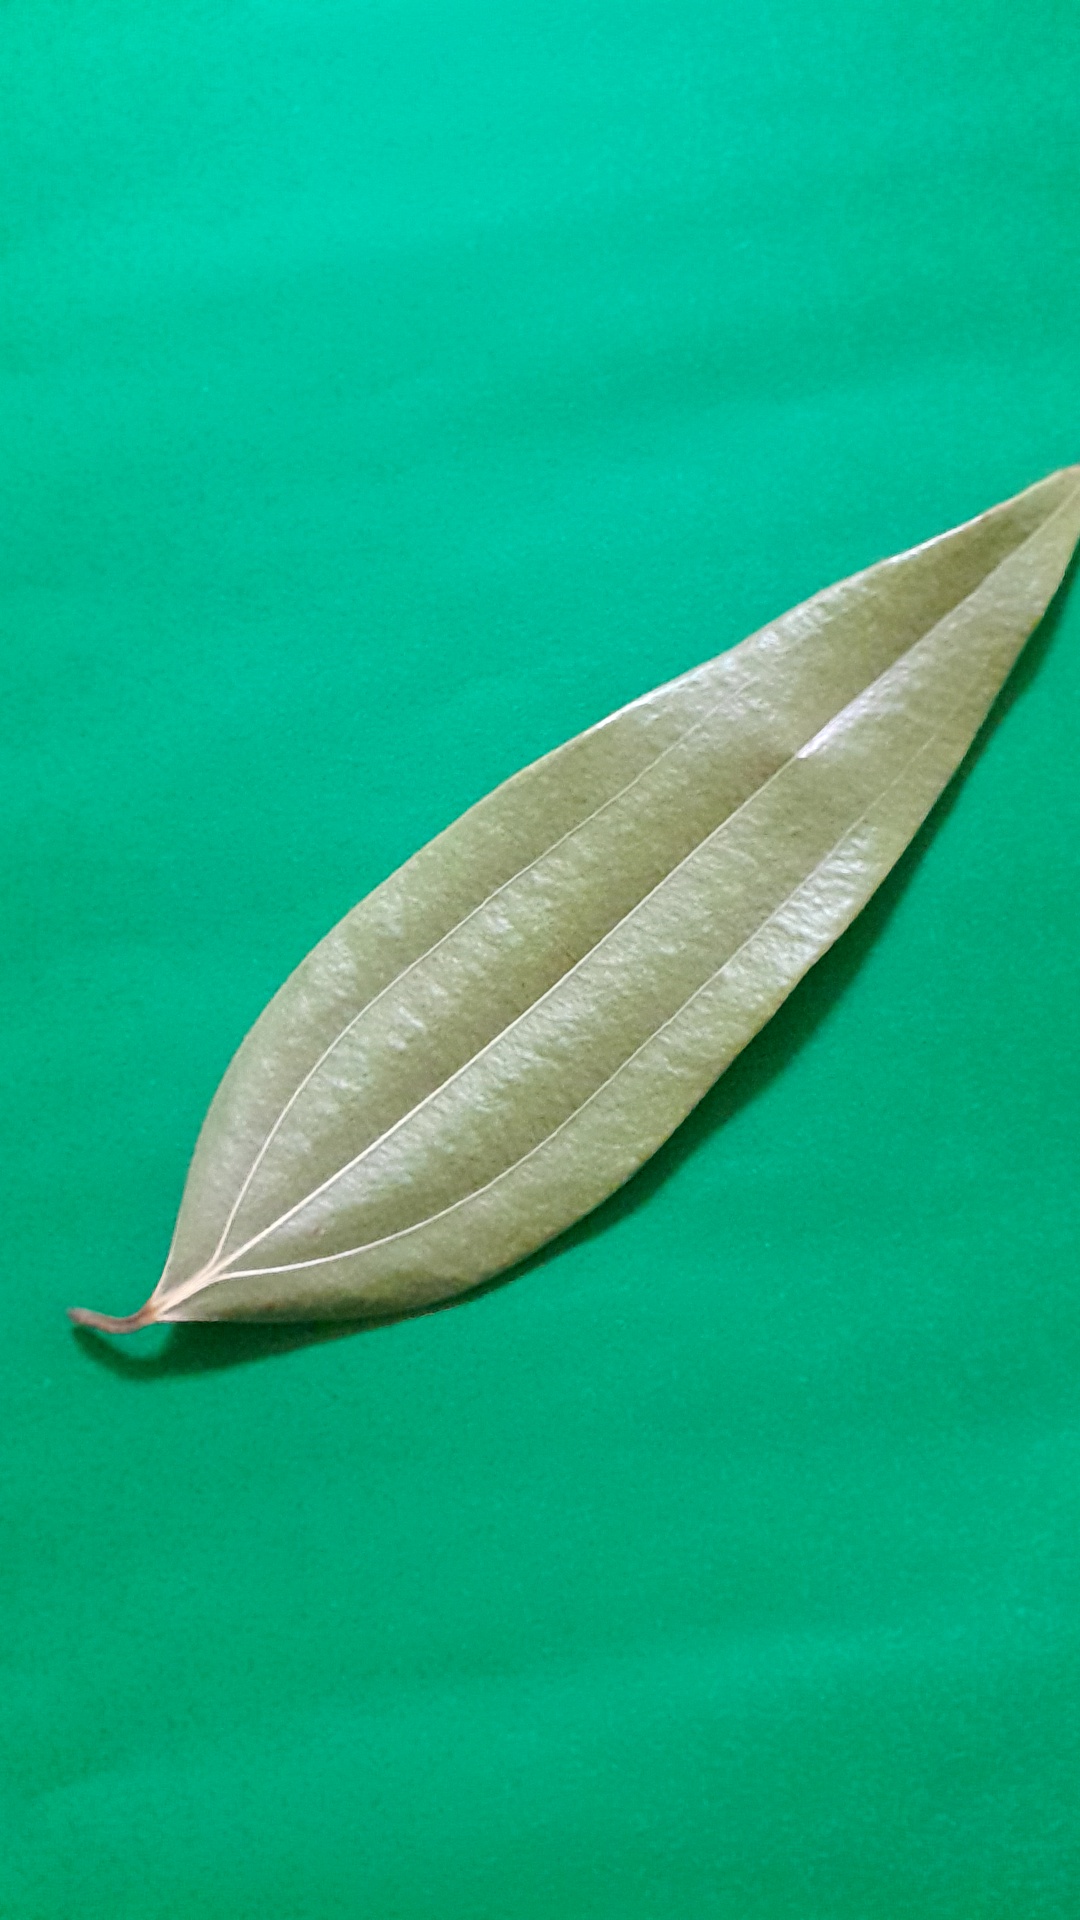
Label: Dry Leaf